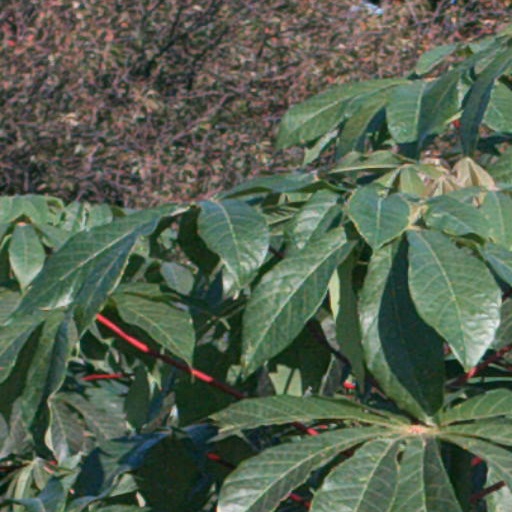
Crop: cassava